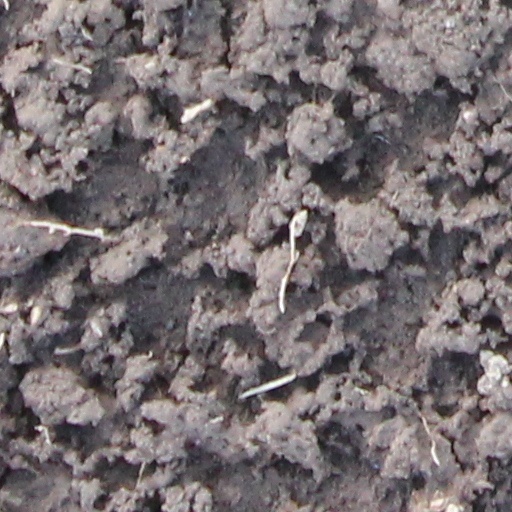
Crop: wheat